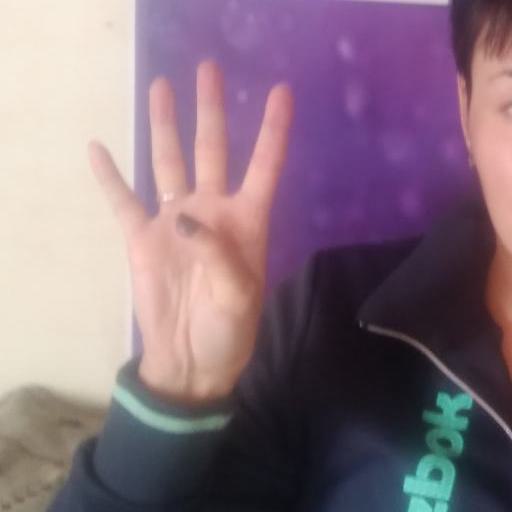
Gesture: four